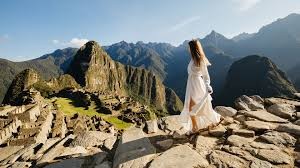
Landmark: Machu Picchu